Bruck (vehicle)

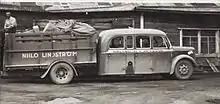
A bus in Finland in the early 20th century with the cargo area totally separated from the bus body

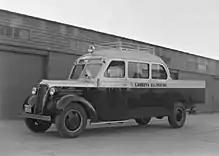
1937 Chevrolet bodied by Anco in Trondheim with an open cargo area integrated with the body

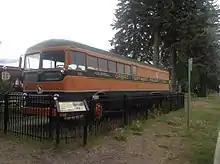
A preserved 1951 Kenworth "bruck" displayed at the Whitefish Depot

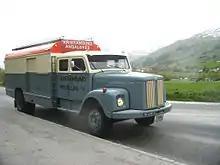
1960 Scania-Vabis L75 bodied by Kristiansund Lettmetall, carrying six passengers

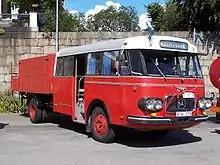
1965 Mercedes-Benz LPO322 from Sweden, a typical "skvader"

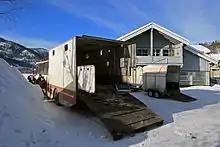
1983 Repstad-bodied Volvo B10M, converted for transport of racing horses

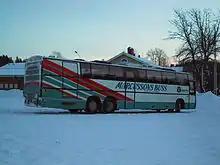
14.5-metre 1991 Delta Star 501 on Volvo B10M with cantilever tail lift

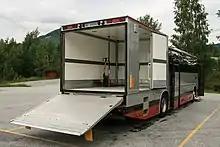
2003 Volvo 9700S on B12M from Telemark Bilruter, with all doors open. Manual pallet jack is standard equipment for single-person operation.

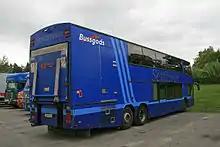
2003 Helmark-bodied Scania K124EB double-decker bruck in Östersund

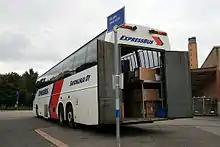
2006 Volvo 9700HD with walk-in cargo compartment from Savonlinja in Lahti

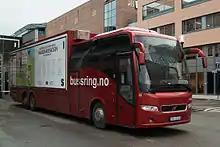
2009 Volvo 9700HD NG bruck coach from Bussring. In service for Riksteatret, outside their headquarters in Nydalen, Oslo.

A bruck (blended from the words bus and truck) is a type of bus or coach built to combine goods and passenger transport where it is most profitable or most convenient compared to separate vehicles. The word "bruck" was used in North America. In Australia they were known as passenger-freighters. In Europe they are known as Kombinationsbus (German), seka-auto (Finnish), kombibuss (Norwegian) and godsbuss (Swedish), with even the nickname "skvader". They have for practical reasons mostly been built on front- or mid-engined chassis. In North America and Australia this type of bus was introduced in the late 1940s as a replacement for unprofitable railway lines, while in Europe they have been around since the first buses.